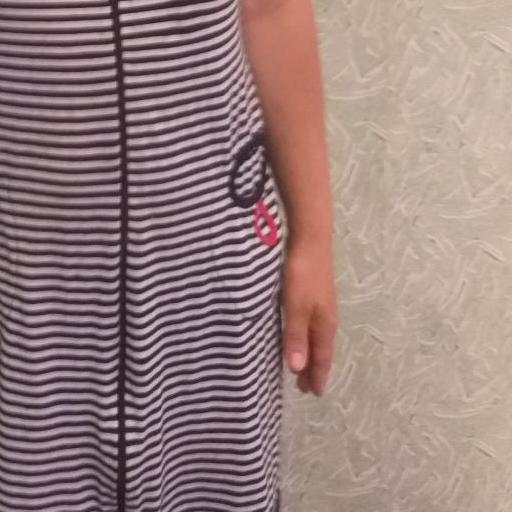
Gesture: no_gesture